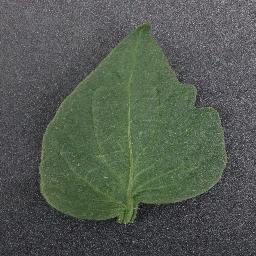
Label: Tomato___healthy